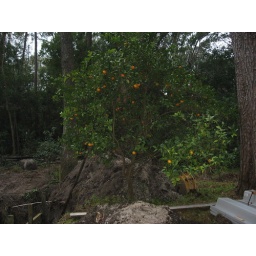
Gotta have an orange tree if you live in Florida. These oranges are small, hard and tart.